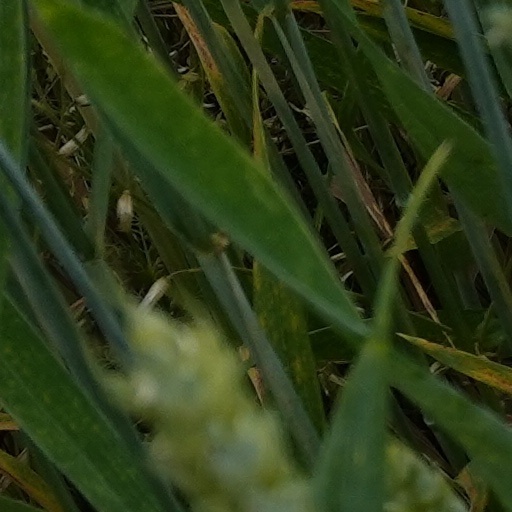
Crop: wheat